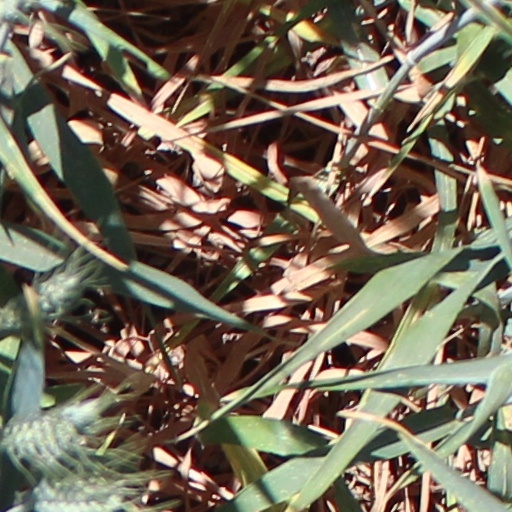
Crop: wheat